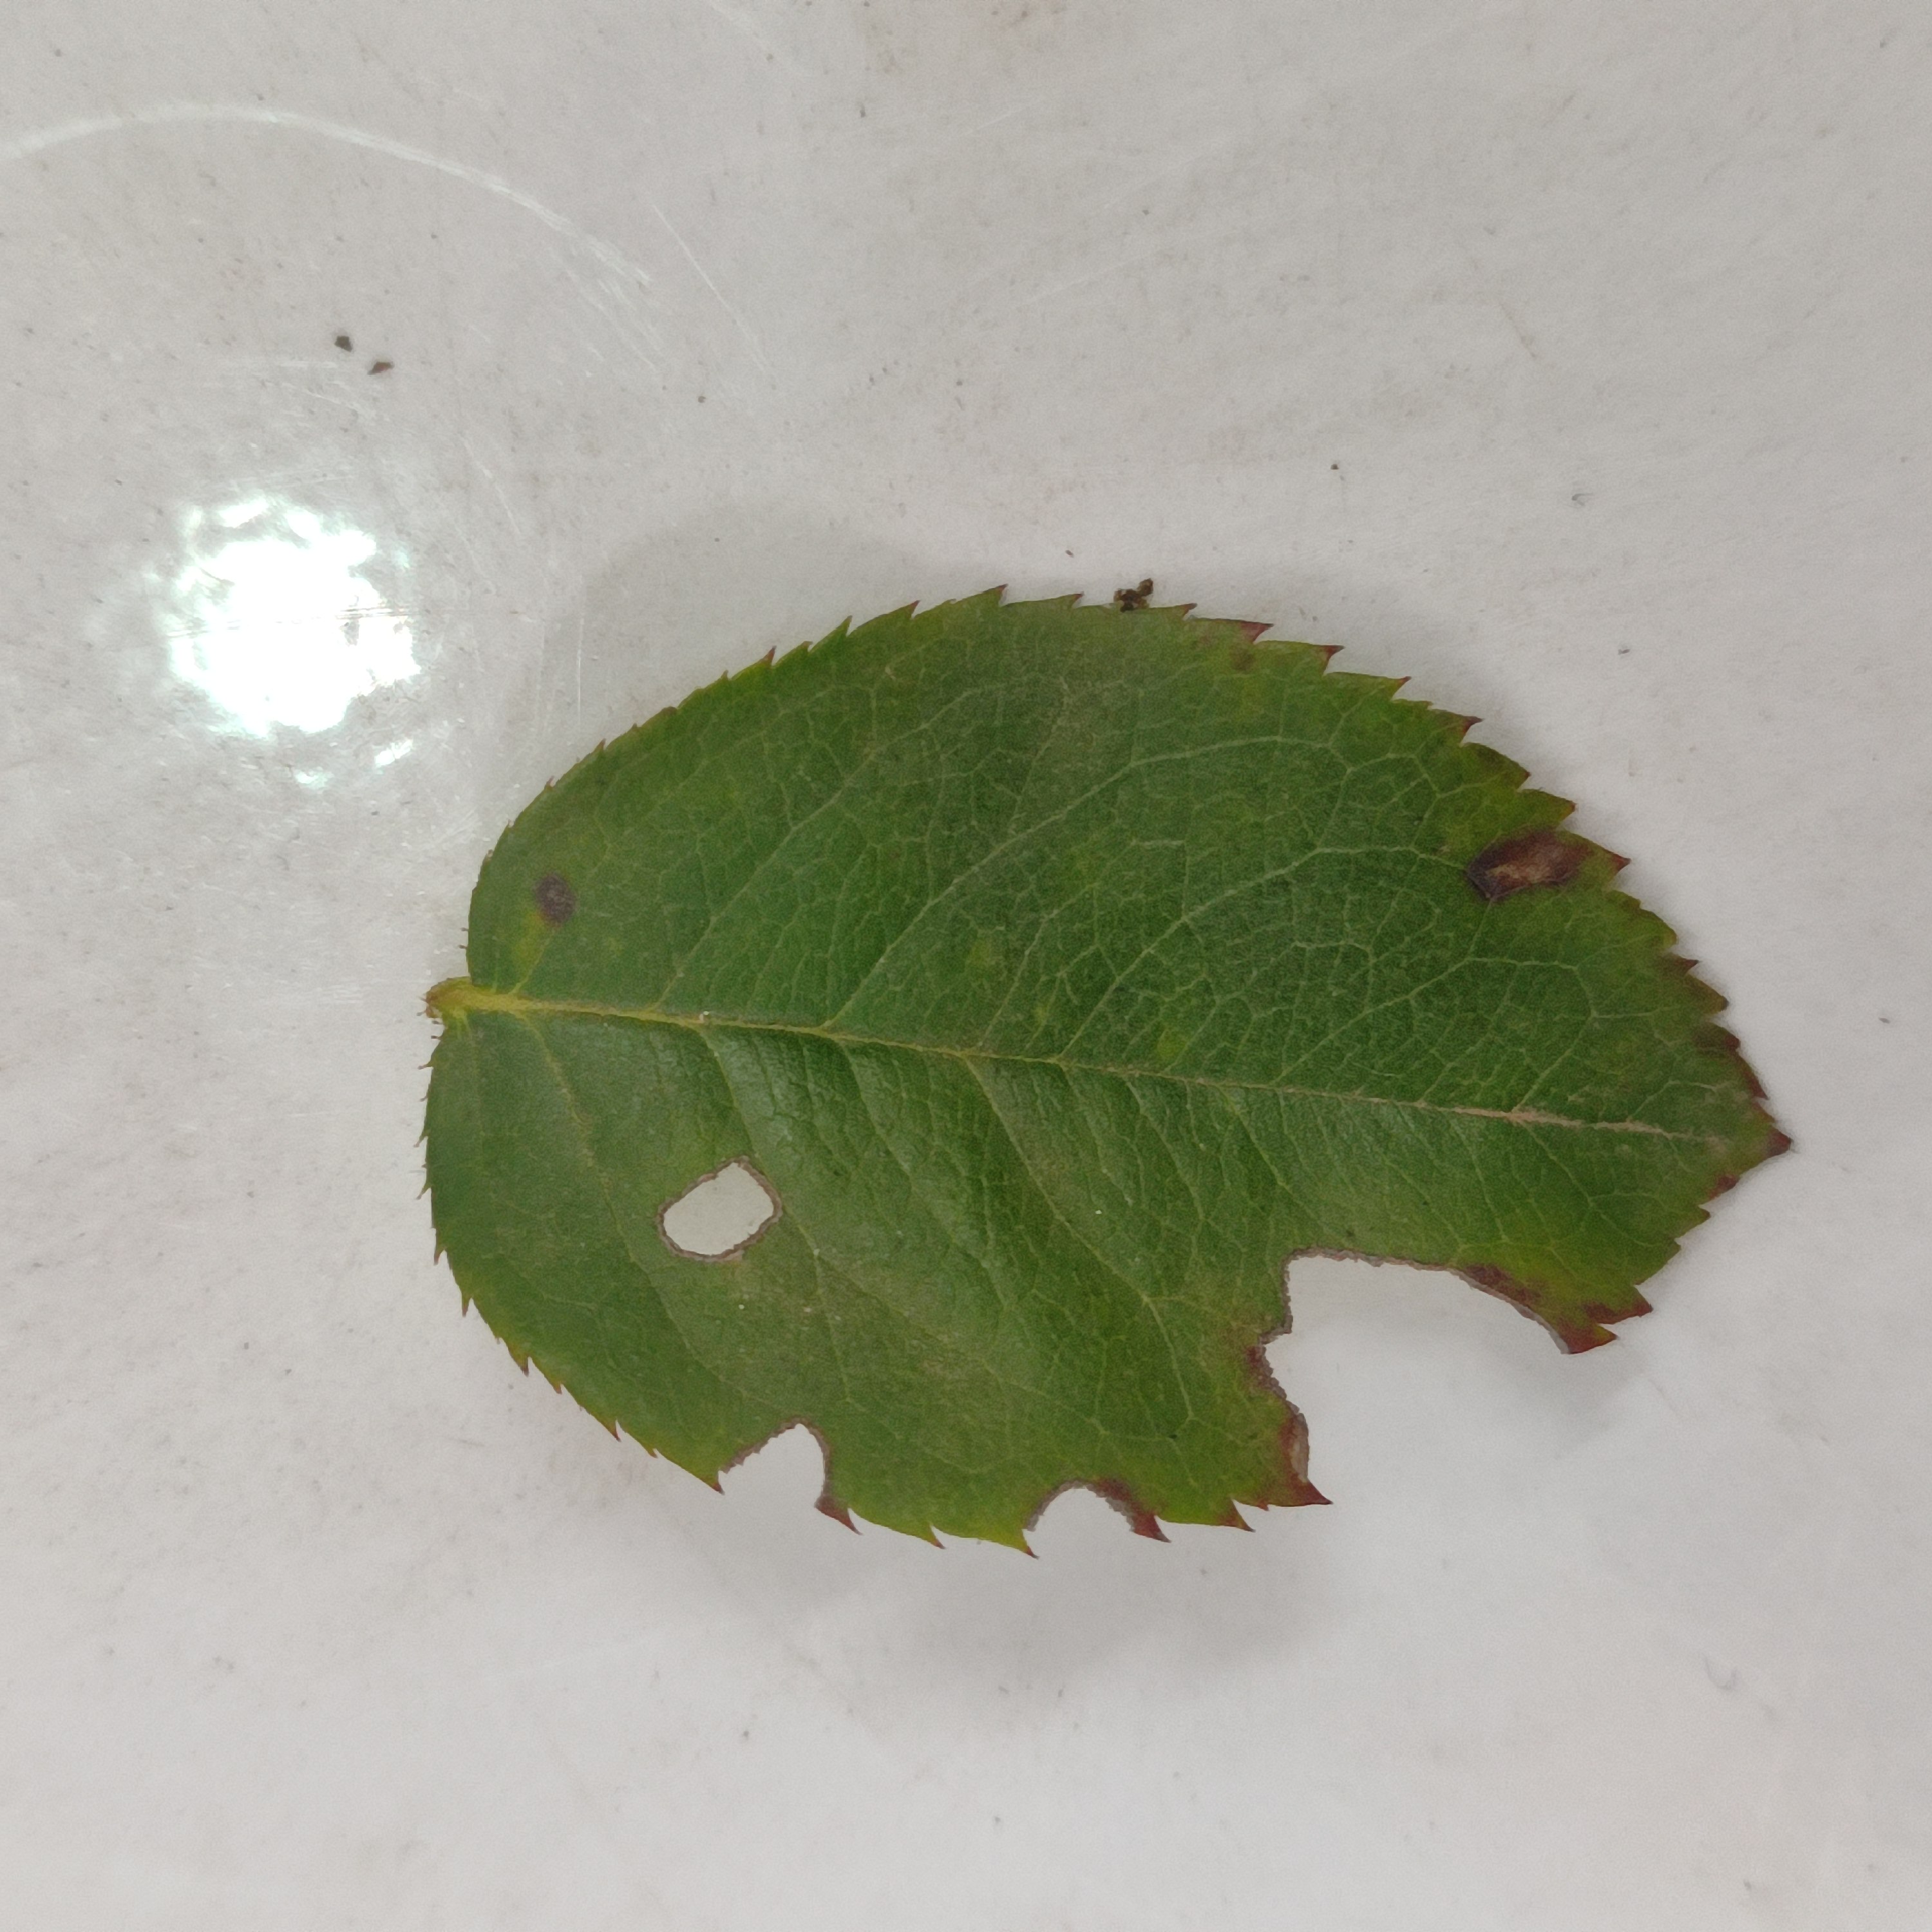
Label: Insect Hole